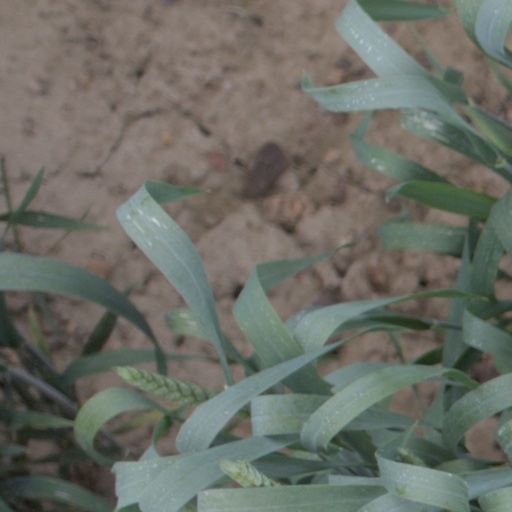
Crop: wheat